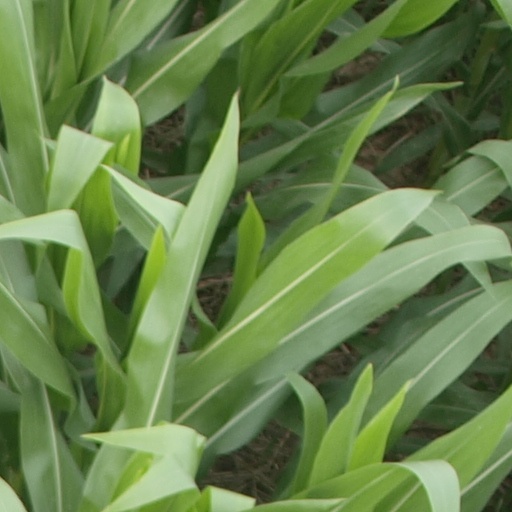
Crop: maize; corn